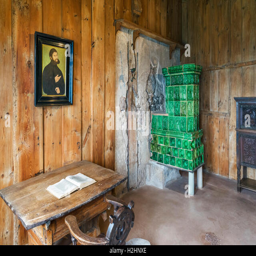
room in which theologian worked on his translation